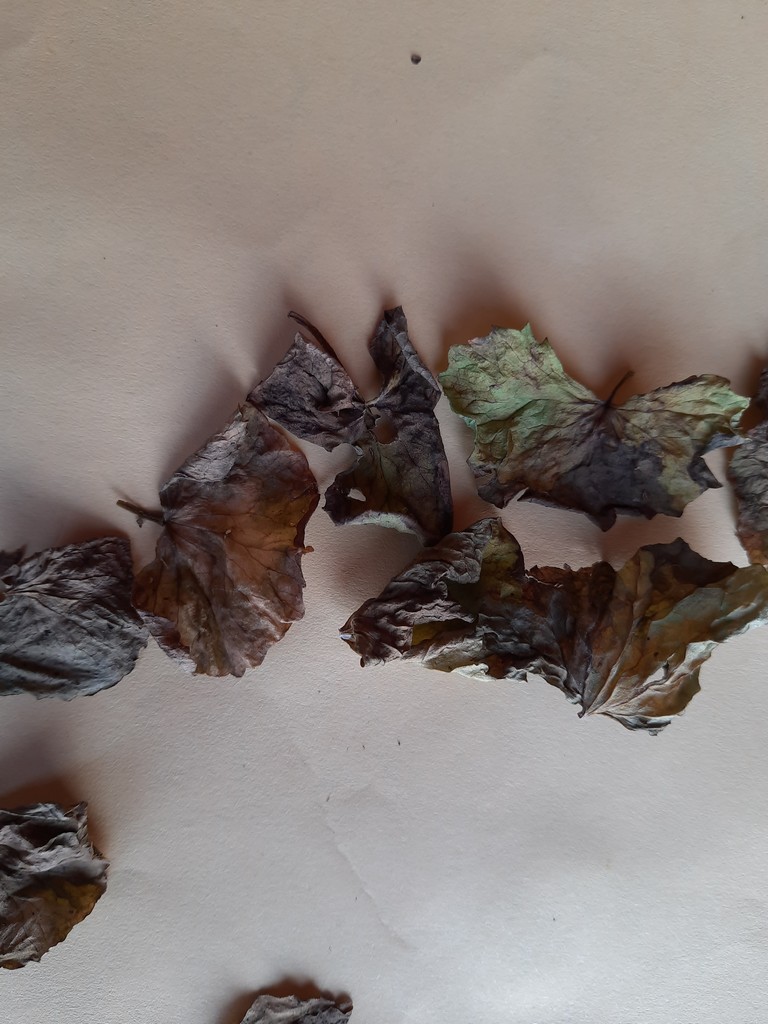
Label: Dried